Itthiphol Khunpluem

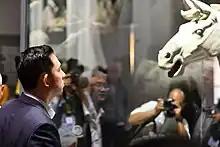
Itthiphol at the Qin Shi Huang The First Emperor of China and Terracotta Warriors Exhibition in 2019

On 10 July 2019, Itthiphol was appointed Minister of Culture by Prayut Chan-o-cha as the Minister of Culture.